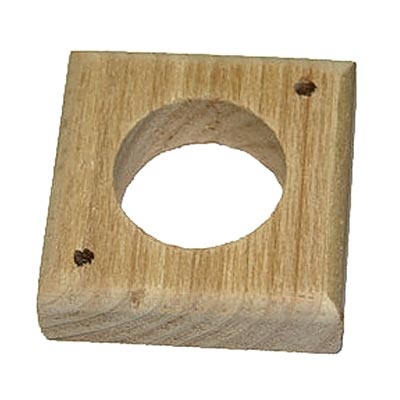
Woodlink Cedar Predator Guard, 1.5" hole
Brand: Woodlink
Keep predators away from your backyard birds using the Woodlink Cedar Predator Guard. This cedar square may surround any bird house opening 1.5" or less in diameter to prevent entrance by predators such as blue jays, crows, grackles, and opossums. This guard will not deter your birds from entering the bird house, but inhibits entrance by larger birds and animals. This guard easily fits over bird house openings and may be attached using the two included screws. The Woodlink Cedar Predator Guard protects eggs, fledglings, and even adult birds from predators. Made in the USA. Dimensions: 2.875"L x 2.875"W x 0.75"H, 1.5" dia. hole Construction: cedar
Category: Home & Garden > Decor > Bird & Wildlife House Accessories